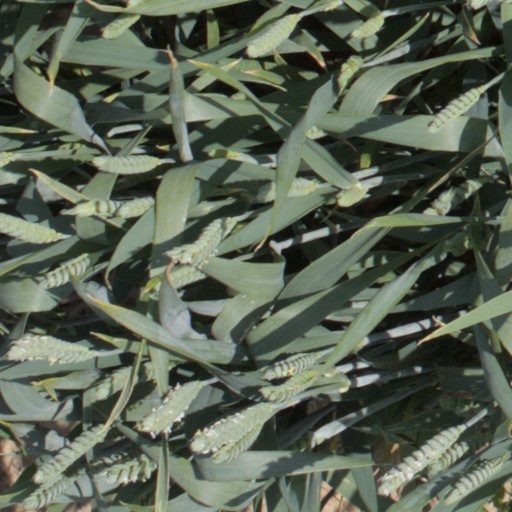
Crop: wheat